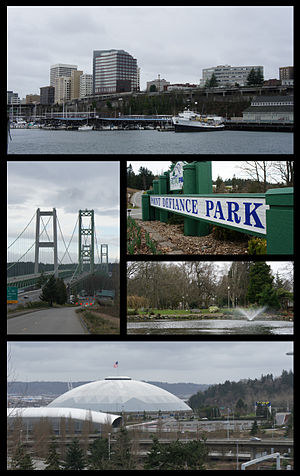
Tacoma
Tacoma er en by i den centrale del af delstaten Washington i det nordvestlige USA. Tacoma har 198.397 indbyggere, og er dermed den tredjestørste by i staten Washington. Den ligger ved fjorden Puget Sound og er hovedsæde for Pierce County. Det smalle stræde Tacoma Narrows deler byen i to dele, der forbindes af hængebroen Tacoma Narrows-broen.